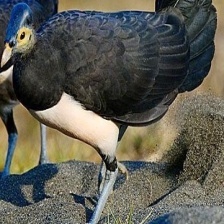
Species: MALEO
Scientific name: MACROCEPHALON MALEO